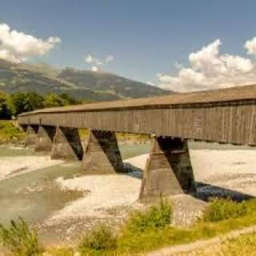
Old Rhine Bridge